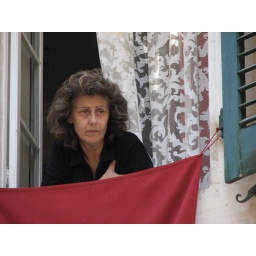
Jan Smets. (het reliekschrijn van Agios Spyridon, de patroonheilige van Corfu, wordt in een drukbijgewoonde processie door de straten van Kerkyra gedragen....)